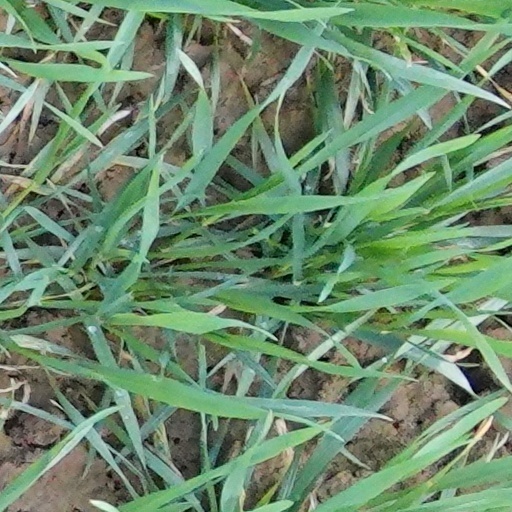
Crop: wheat